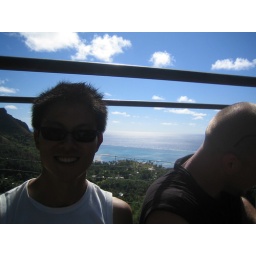
Me in a truck on a mountain